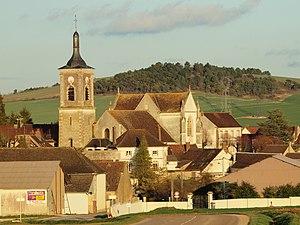
Brion (Yonne, France)